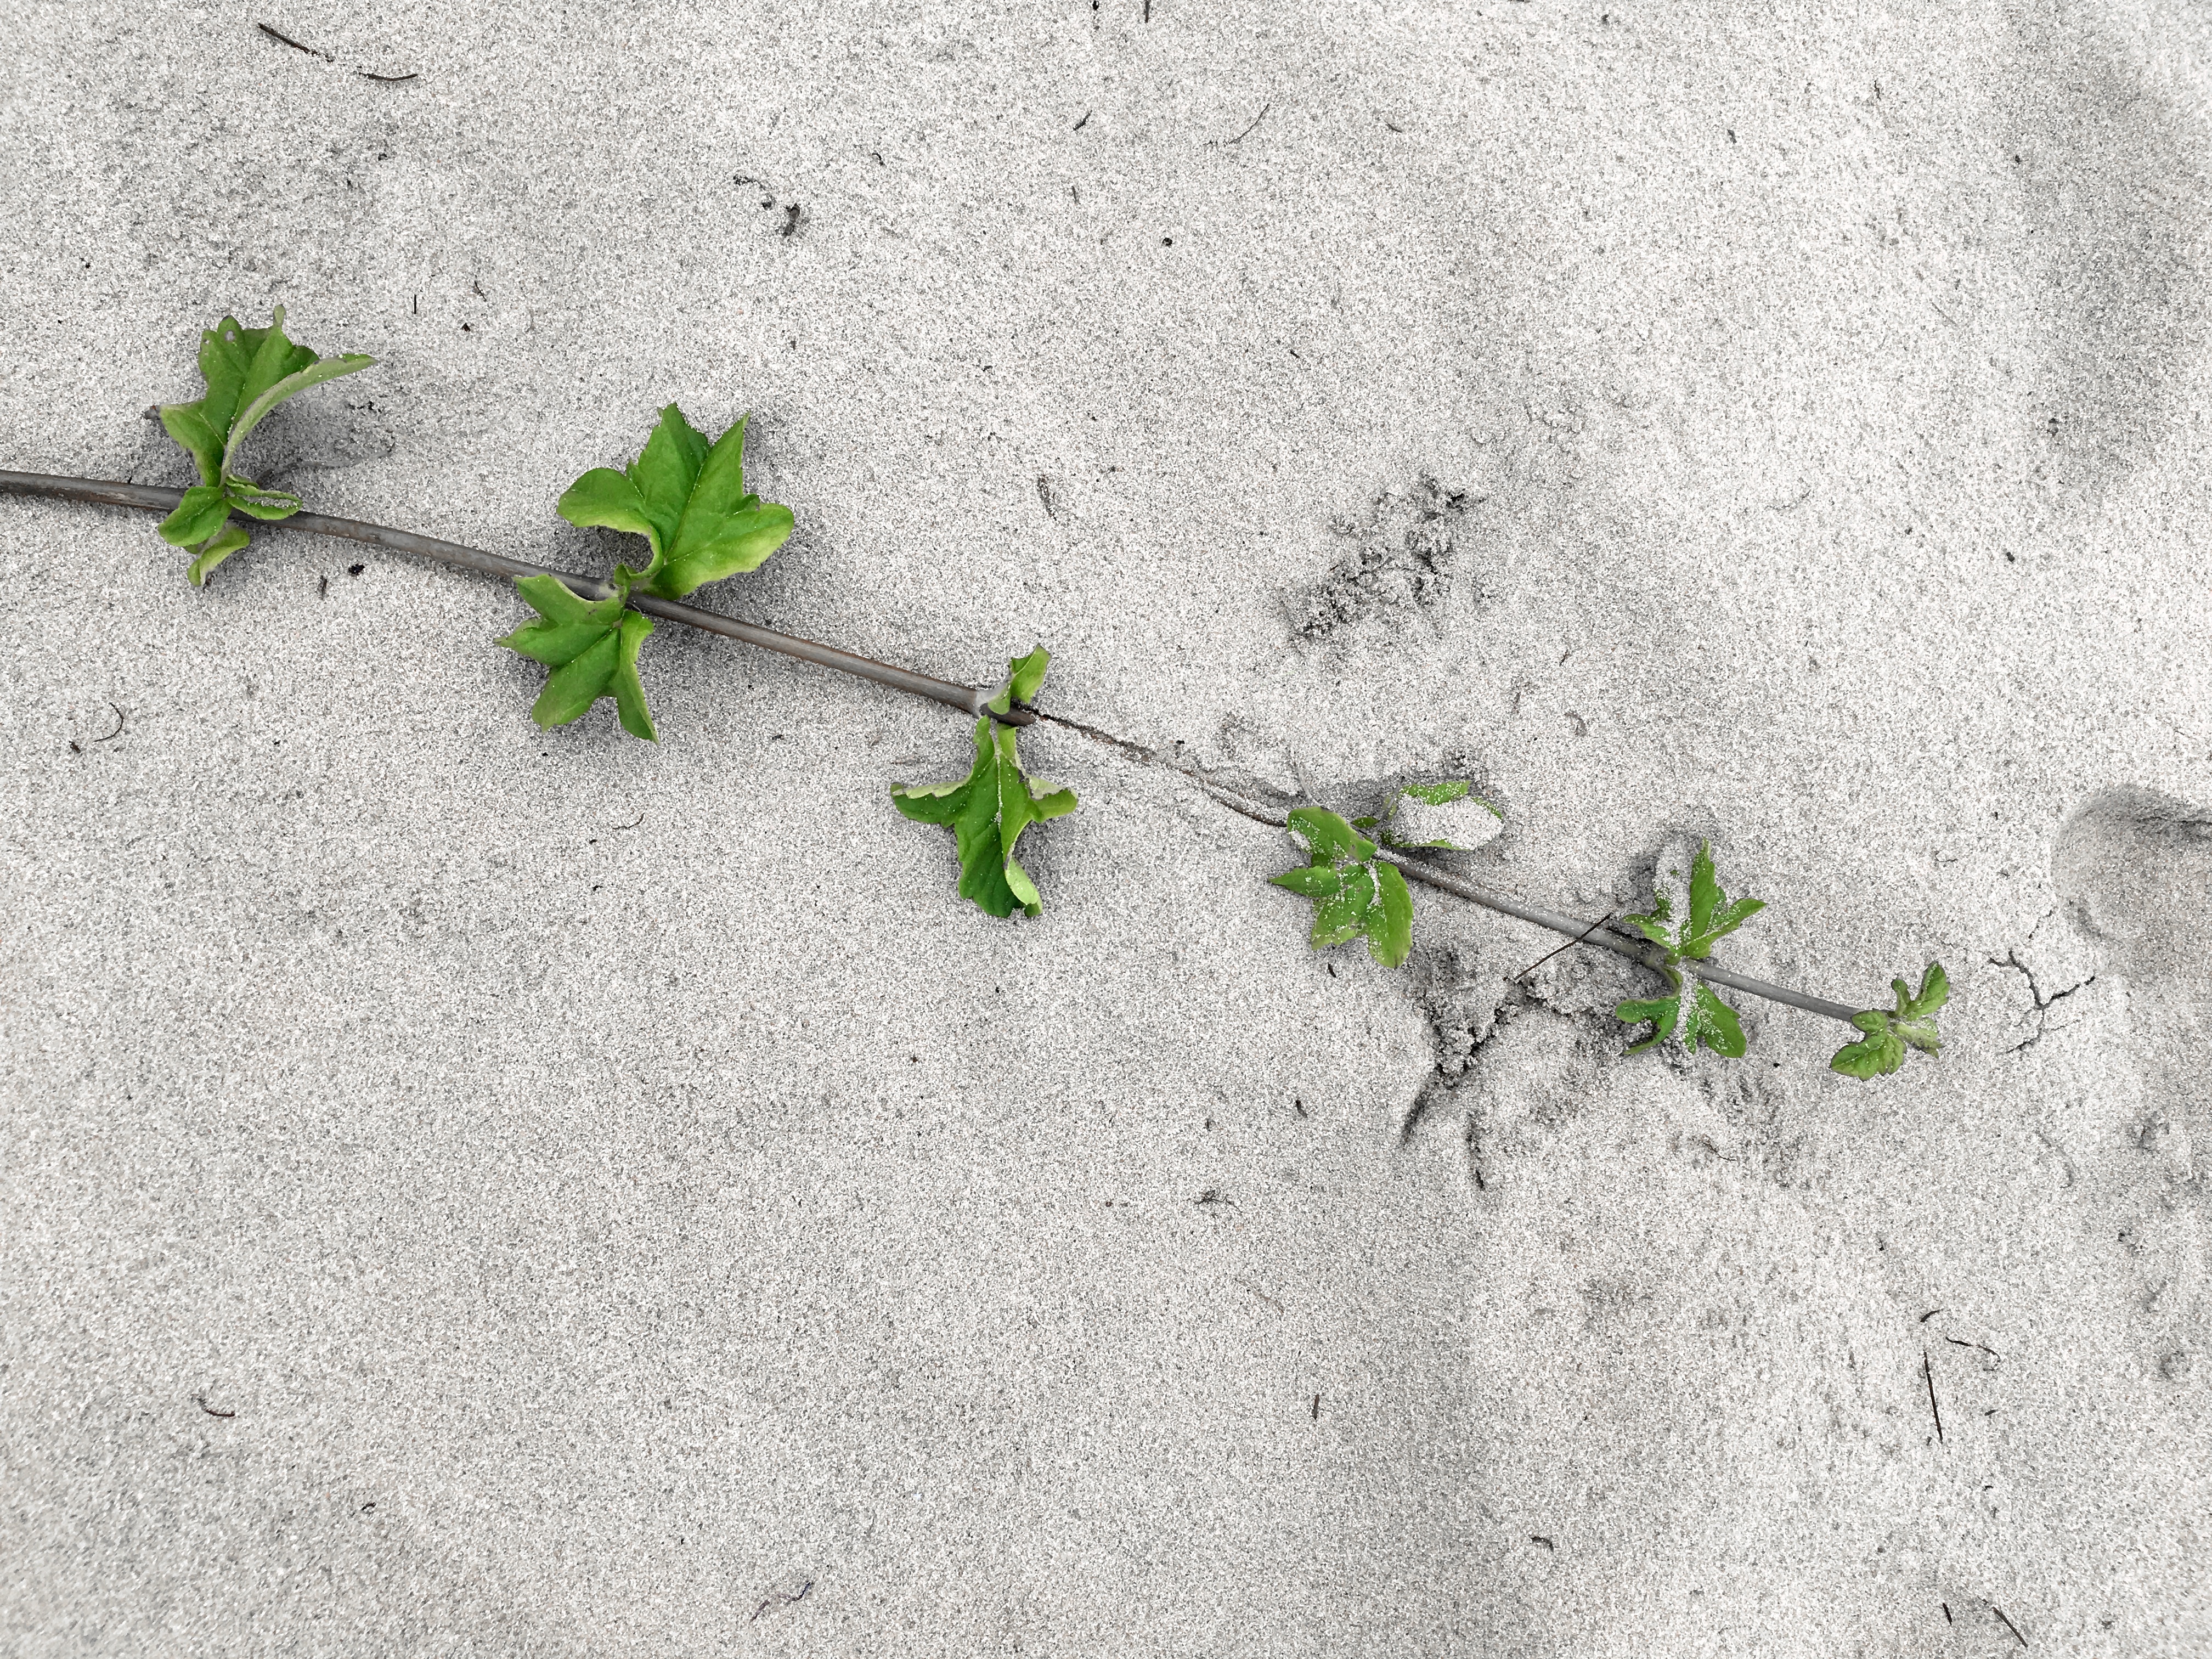
branch, plant, leaf, flower, green, soil, flora